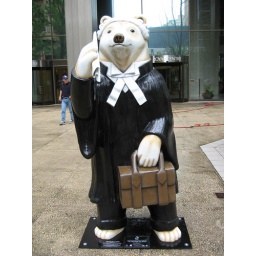
There were a whole bunch of polar bears in different outfits standing around on the Vancouver streets.